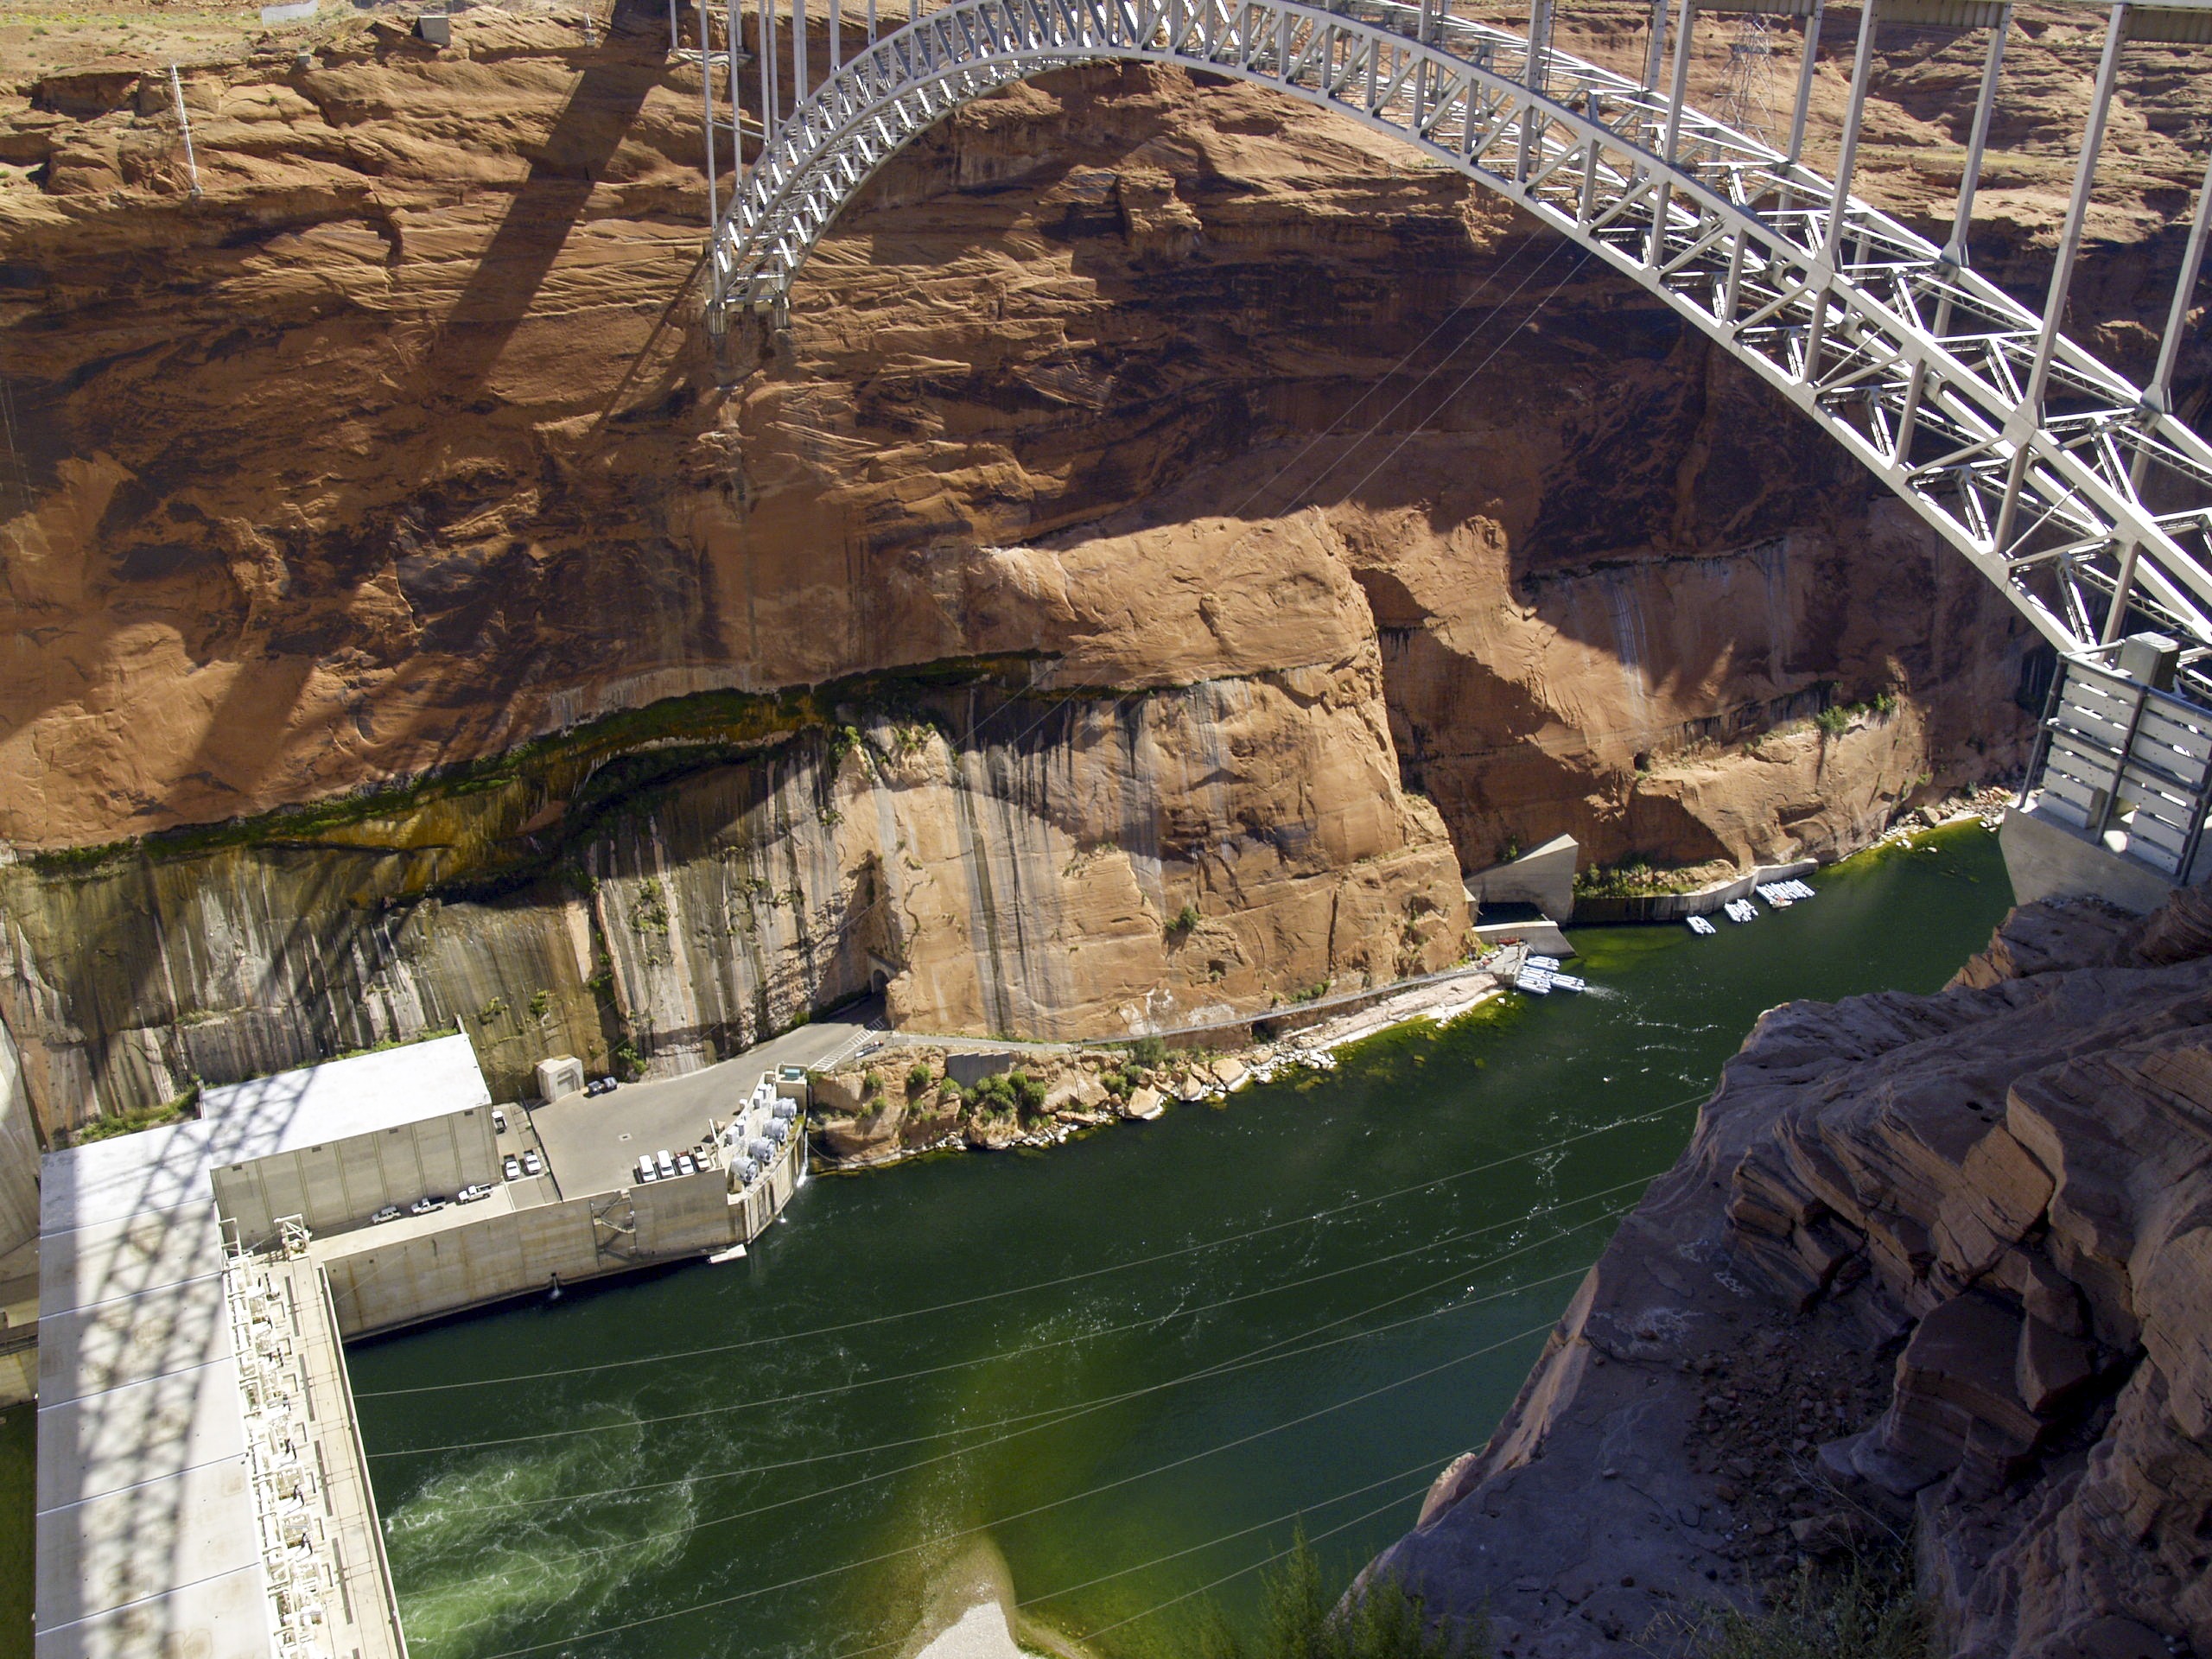
landscape, water, bridge, formation, construction, red, scenery, usa, tourism, page, arizona, power plant, rocks, tourist attraction, steel bridge, arch bridge, aerial photography, lake powell, colorado river, glen canyon dam, fixed link